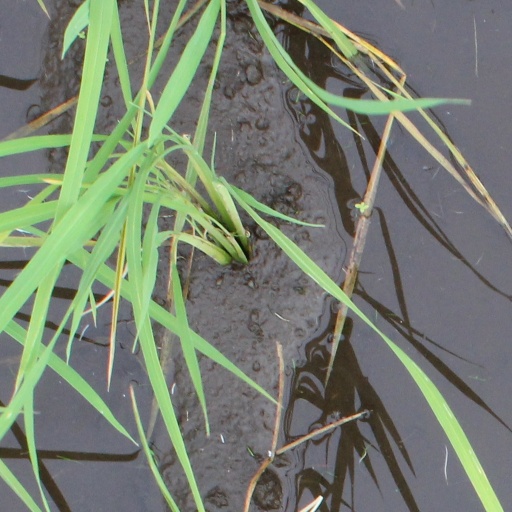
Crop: rice